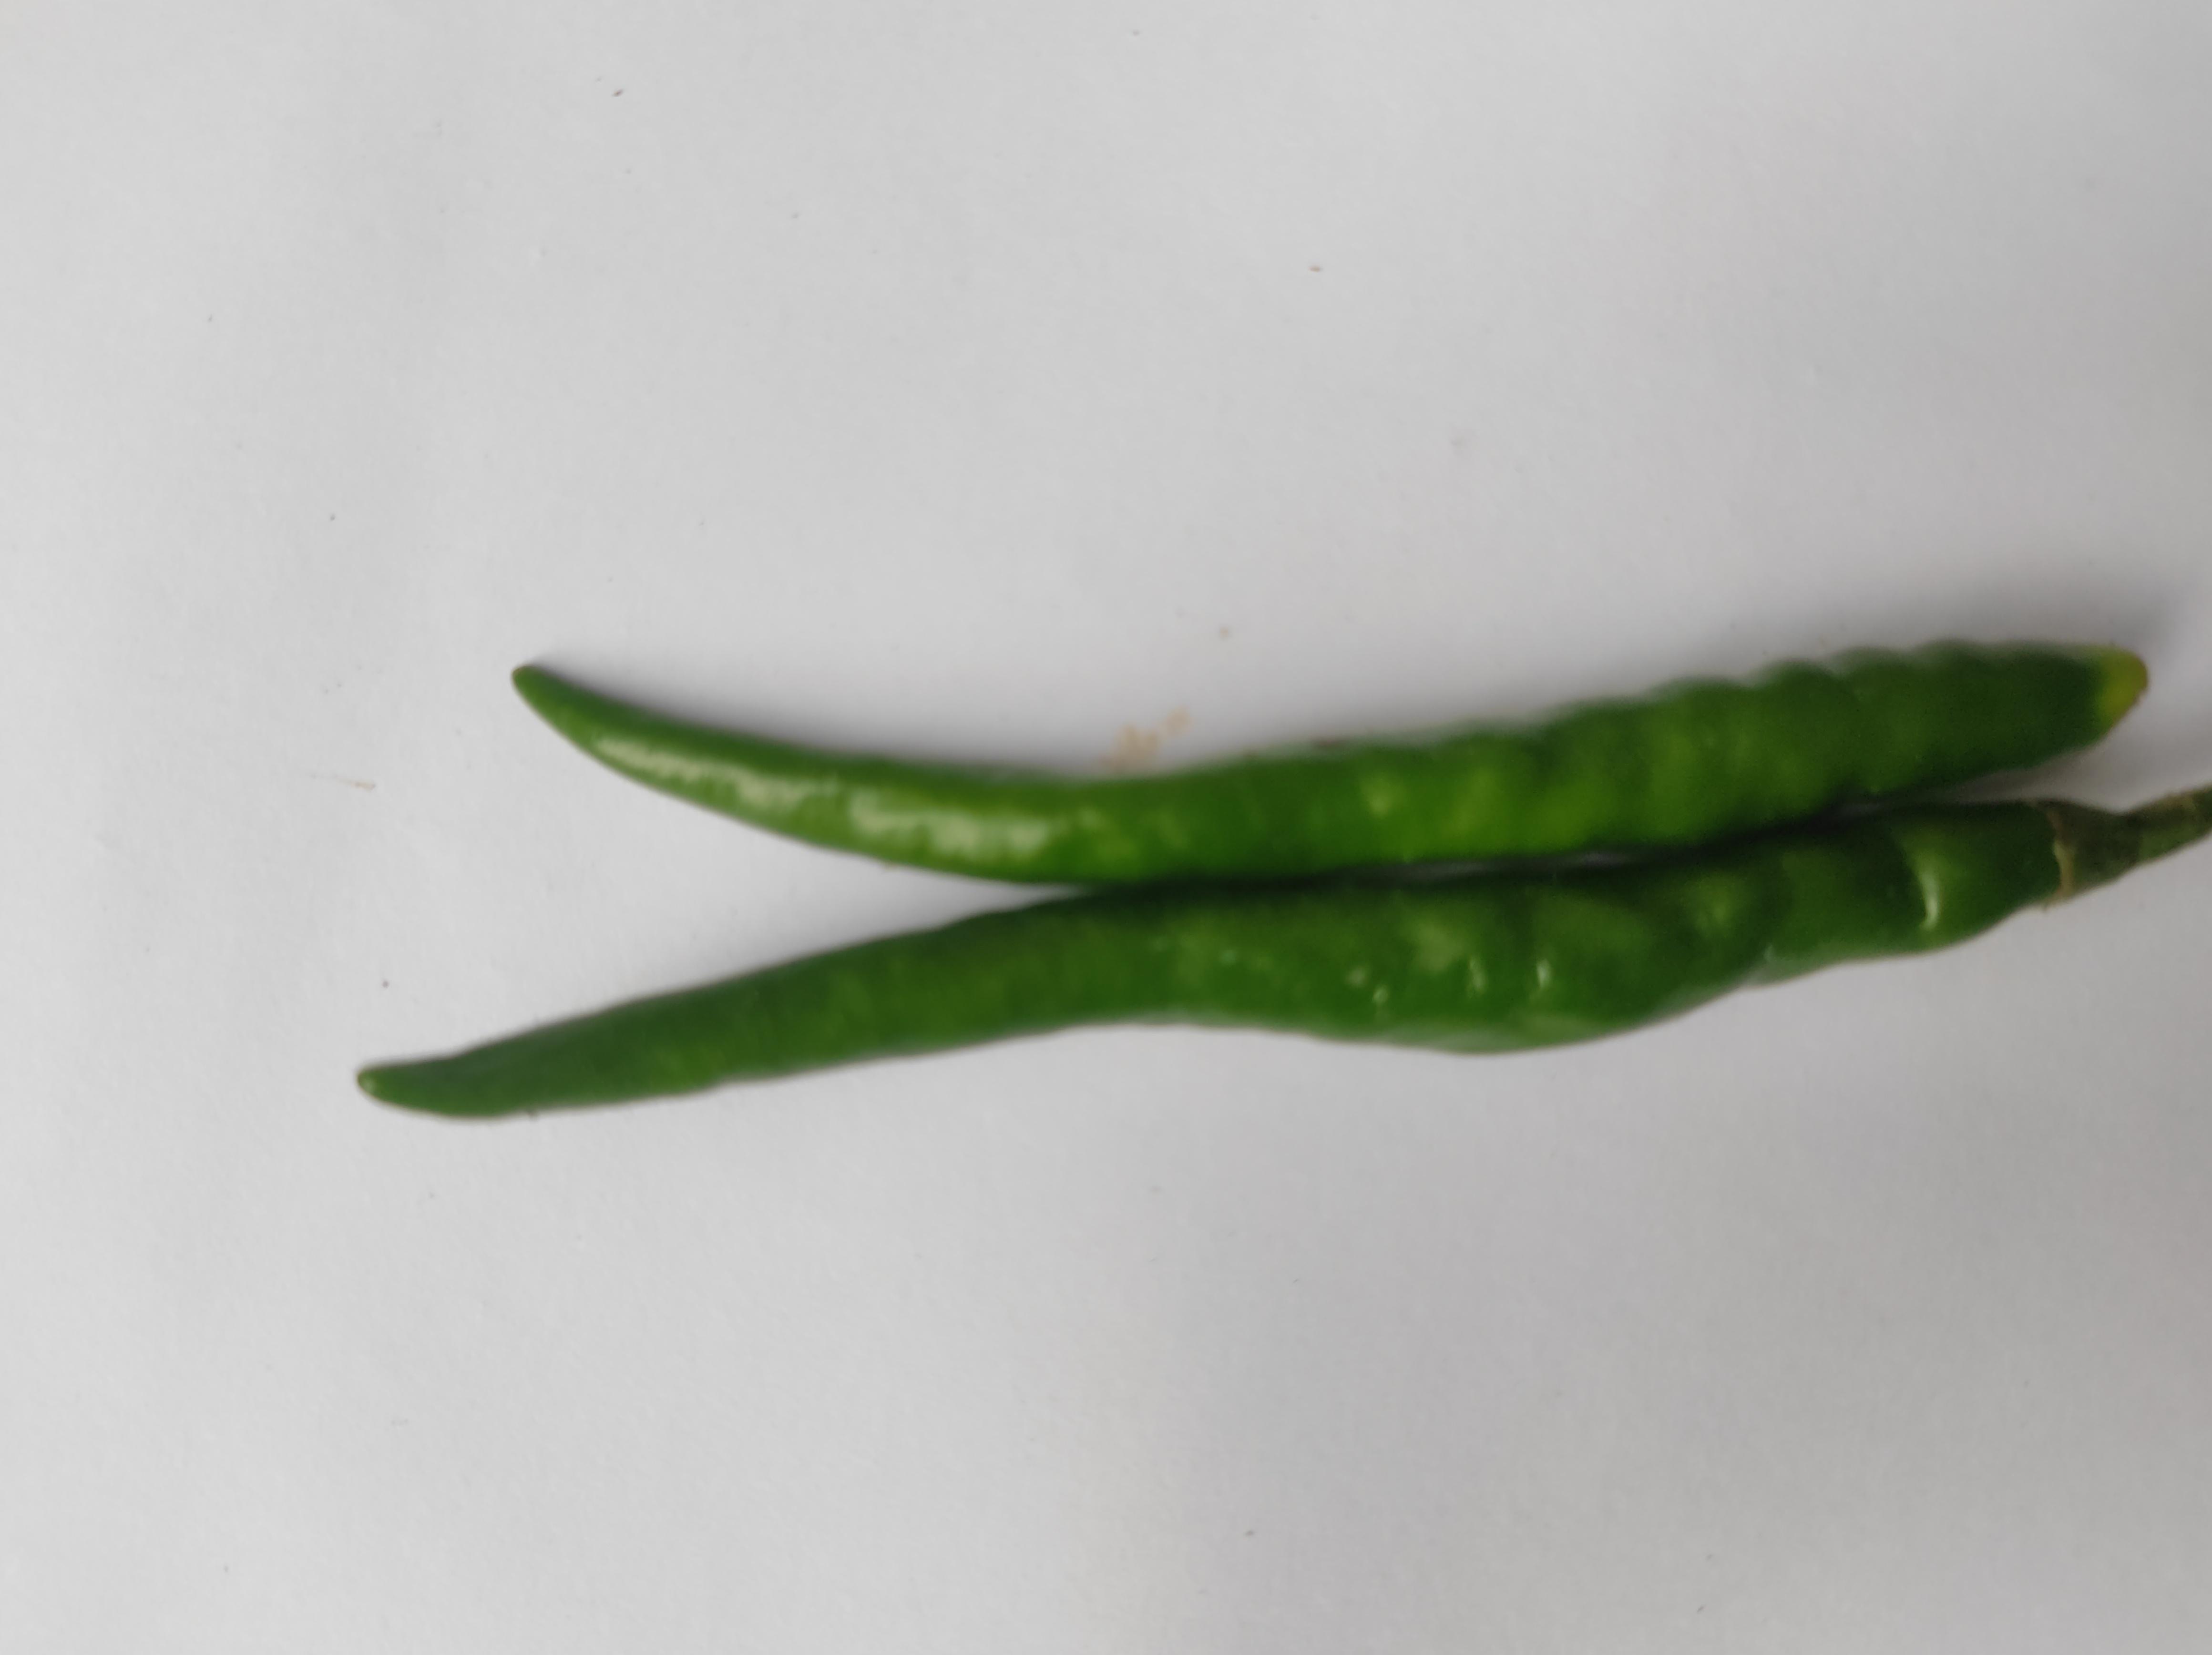
Label: Green Chili